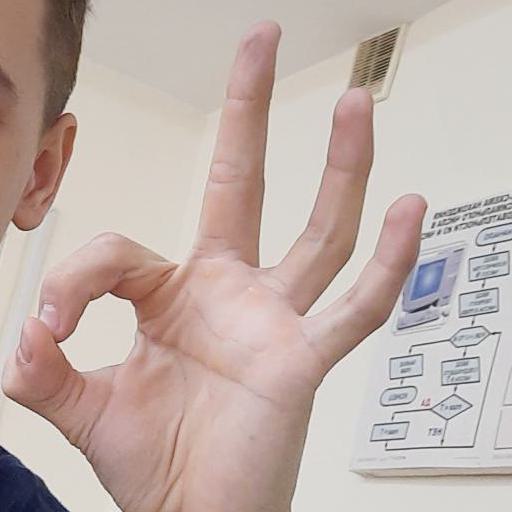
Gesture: ok